An American Mosque

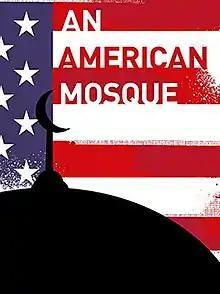

An American Mosque is a 2012 documentary produced by filmmaker David Washburn which first aired nationwide in the United States on July 11, 2015 on PBS. It tells the story of the destruction by arson of a just-completed mosque, the Islamic Center of Yuba City, in rural California in 1994. And it tells of its community and of its eventual rebuilding by Muslims joined by Sikhs, Mormons, other Christians and others of different faiths.